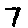
Label: 7